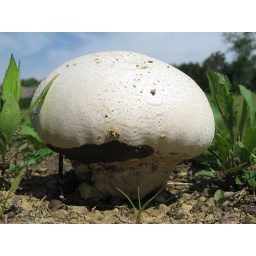
Near Pittsburgh, PA growing in mineral soil of a house building lot. Mushroom.of some kind.